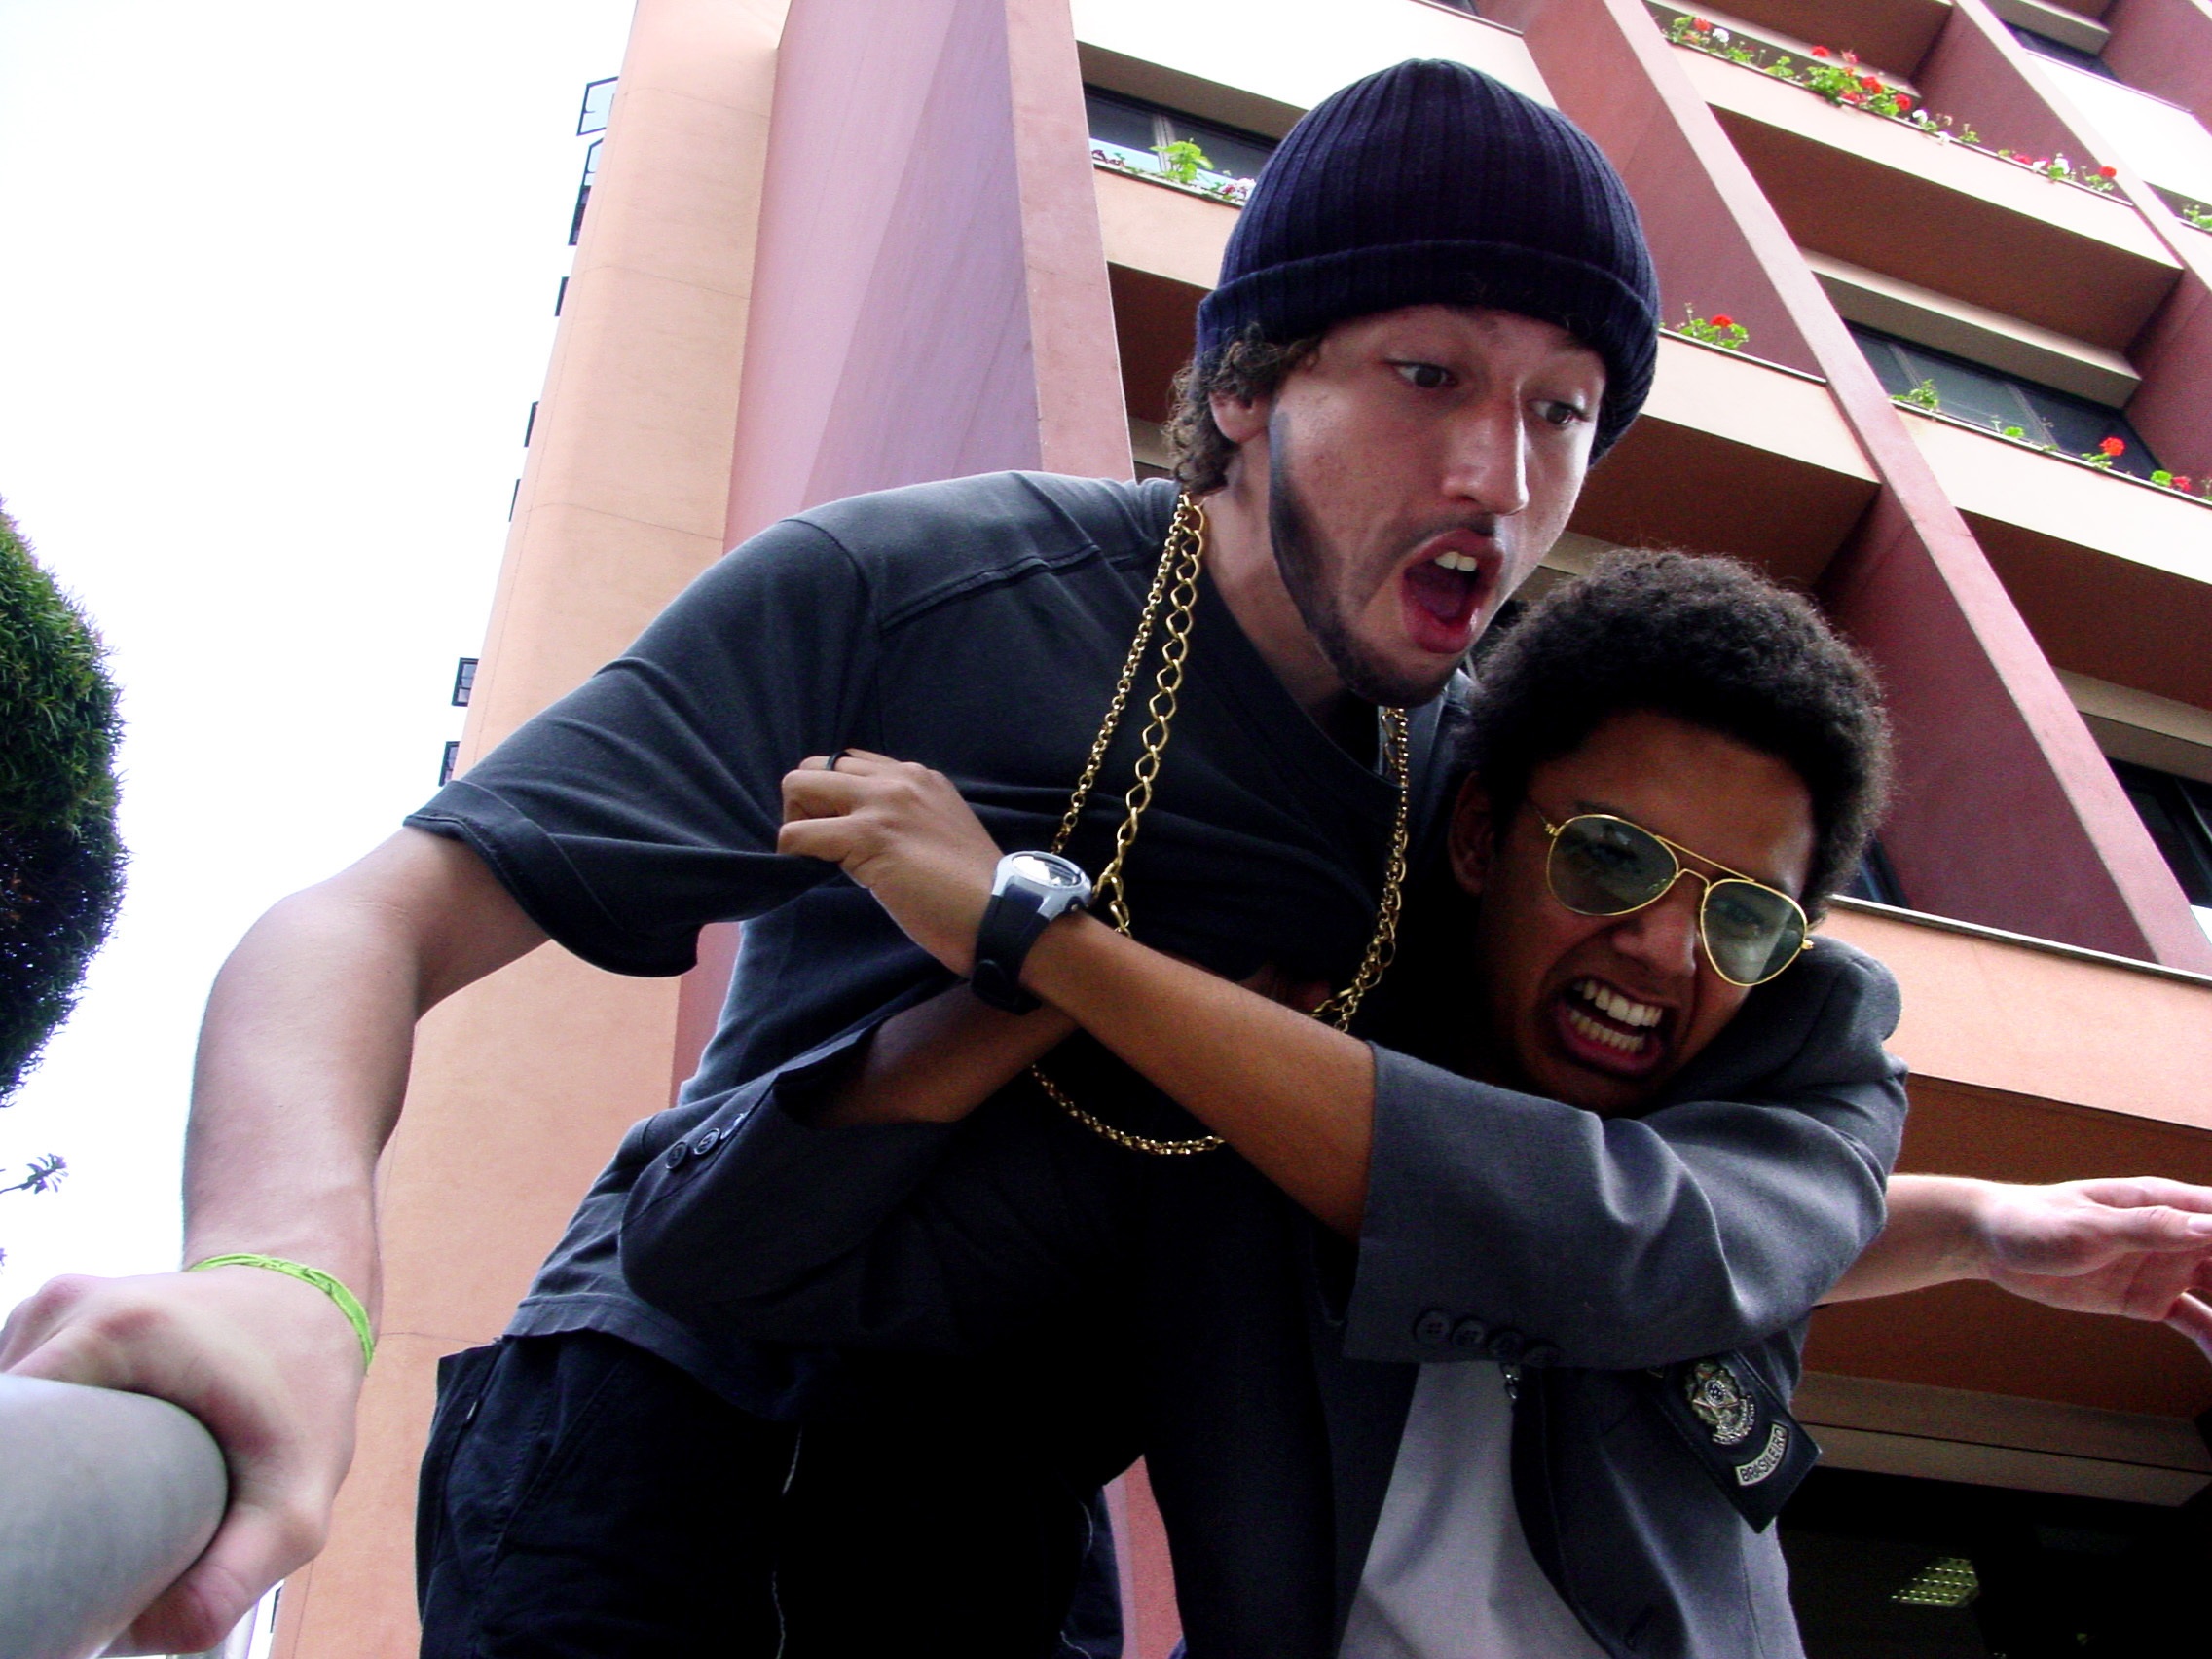
man, person, male, fight, crime, actor, interaction, robber, choke hold